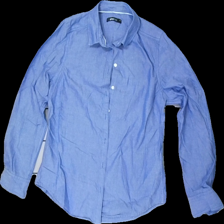
View: front
Type: Shirt
Category: Ladies
Brand: Gina Tricot
Colors: Blue
Material: 100% cotton
Cut: Regular
Size: 36
Season: All
Damage location: bottom center
Damage 2 location: middle center
Price range: 50-100
Recommended usage: Reuse
Description: blå skjorta